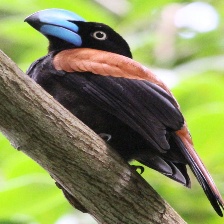
Species: HELMET VANGA
Scientific name: EURYCEROS PREVOSTII